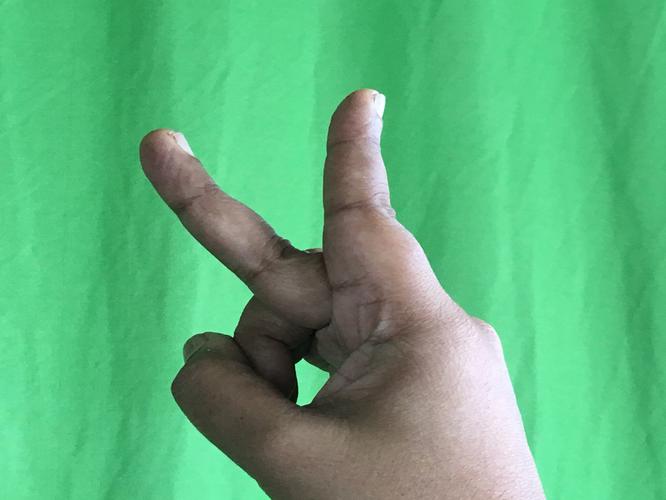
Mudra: Katrimukha
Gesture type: single_hand